1949 British Grand Prix

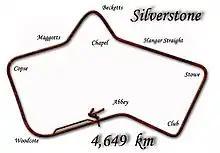
The layout used from 1950 to 1951 was the same as in 1949 except for bypassing the Club chicane

The 1949 Grand Prix was held just seven months after the 1948 event on a substantially modified layout. For 1949 the layout used perimeter roads only, no longer running down the runways. The layout was much the same as that used until 1973 with the exception of a tight chicane at what became Club corner in order to ensure cars were tested at both high and low speeds.